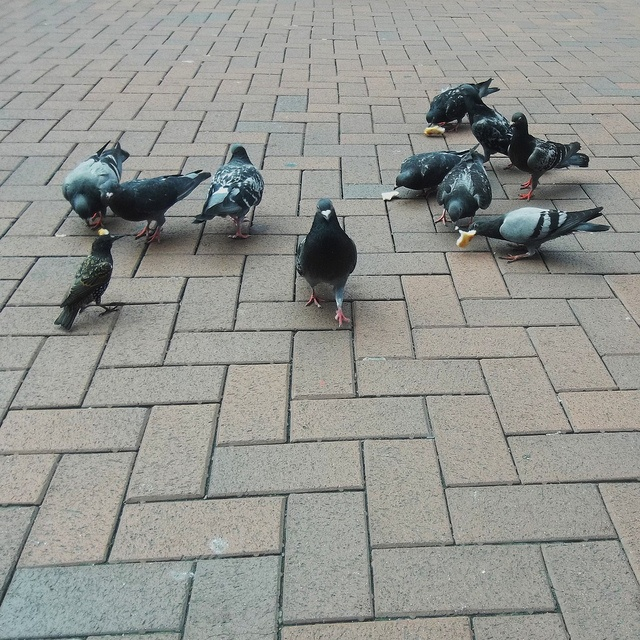
A flock of birds walking along a brick area.
A bunch of pigeons on brick pavement
Pigeons looking for food on the ground.

Group of pigeons standing together on the ground.
A small flock of pigeons look for food on a brick pathway.